Ira Mallory Remsen

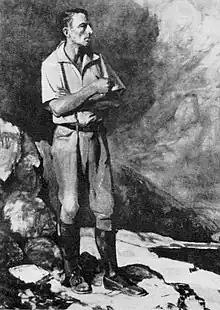
Portrait of Robinson Jeffers by Rem Remsen of Carmel, June 1926.

In June 1926 the painting of Robinson Jeffers was displayed in the "Los Angeles Times" and "The Carmel Cymbal". In April 1946, the portrait was on display at the Carmel Art Association and then went as a gift to the Robinson Jeffers collection at the Occidental College library.